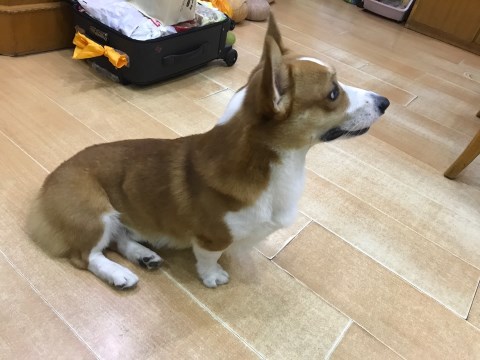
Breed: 2909-n000116-Cardigan